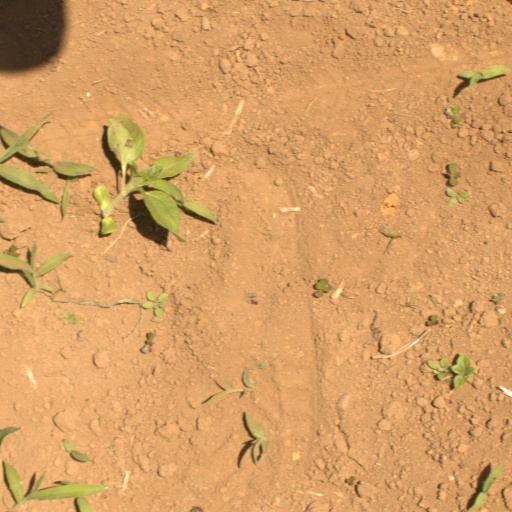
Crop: Jerusalem artichoke